F1 2020 (video game)

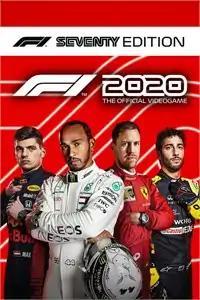
Cover art for the "F1 Seventy Edition" featuring Aston Martin Red Bull Racing's Max Verstappen, Mercedes-AMG Petronas F1 Team's Lewis Hamilton, Scuderia Ferrari's Sebastian Vettel and Renault DP World F1 Team's Daniel Ricciardo

F1 2020 is the official video game of the 2020 Formula 1 and Formula 2 Championships developed and published by Codemasters. It is the thirteenth title in the "Formula 1" series developed by the studio and was released on 7 July for pre-orders of the Michael Schumacher Edition and 10 July for the Seventy Edition on Microsoft Windows, PlayStation 4, Xbox One and, for the first time, Stadia. The game is the twelfth main series installment in the franchise, and it features the twenty-two circuits, twenty drivers and ten teams proposed in the provisional 2020 Formula 1 World Championship.